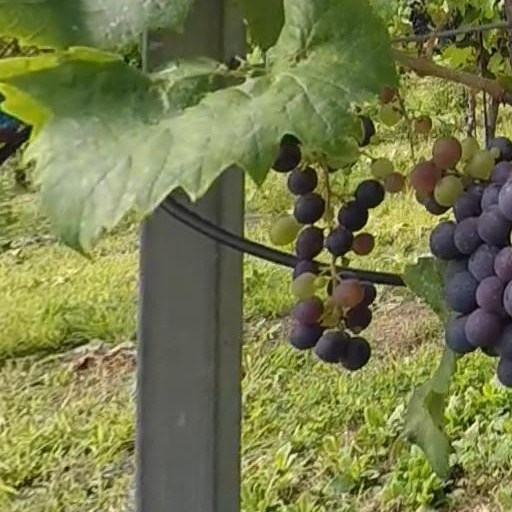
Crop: grape